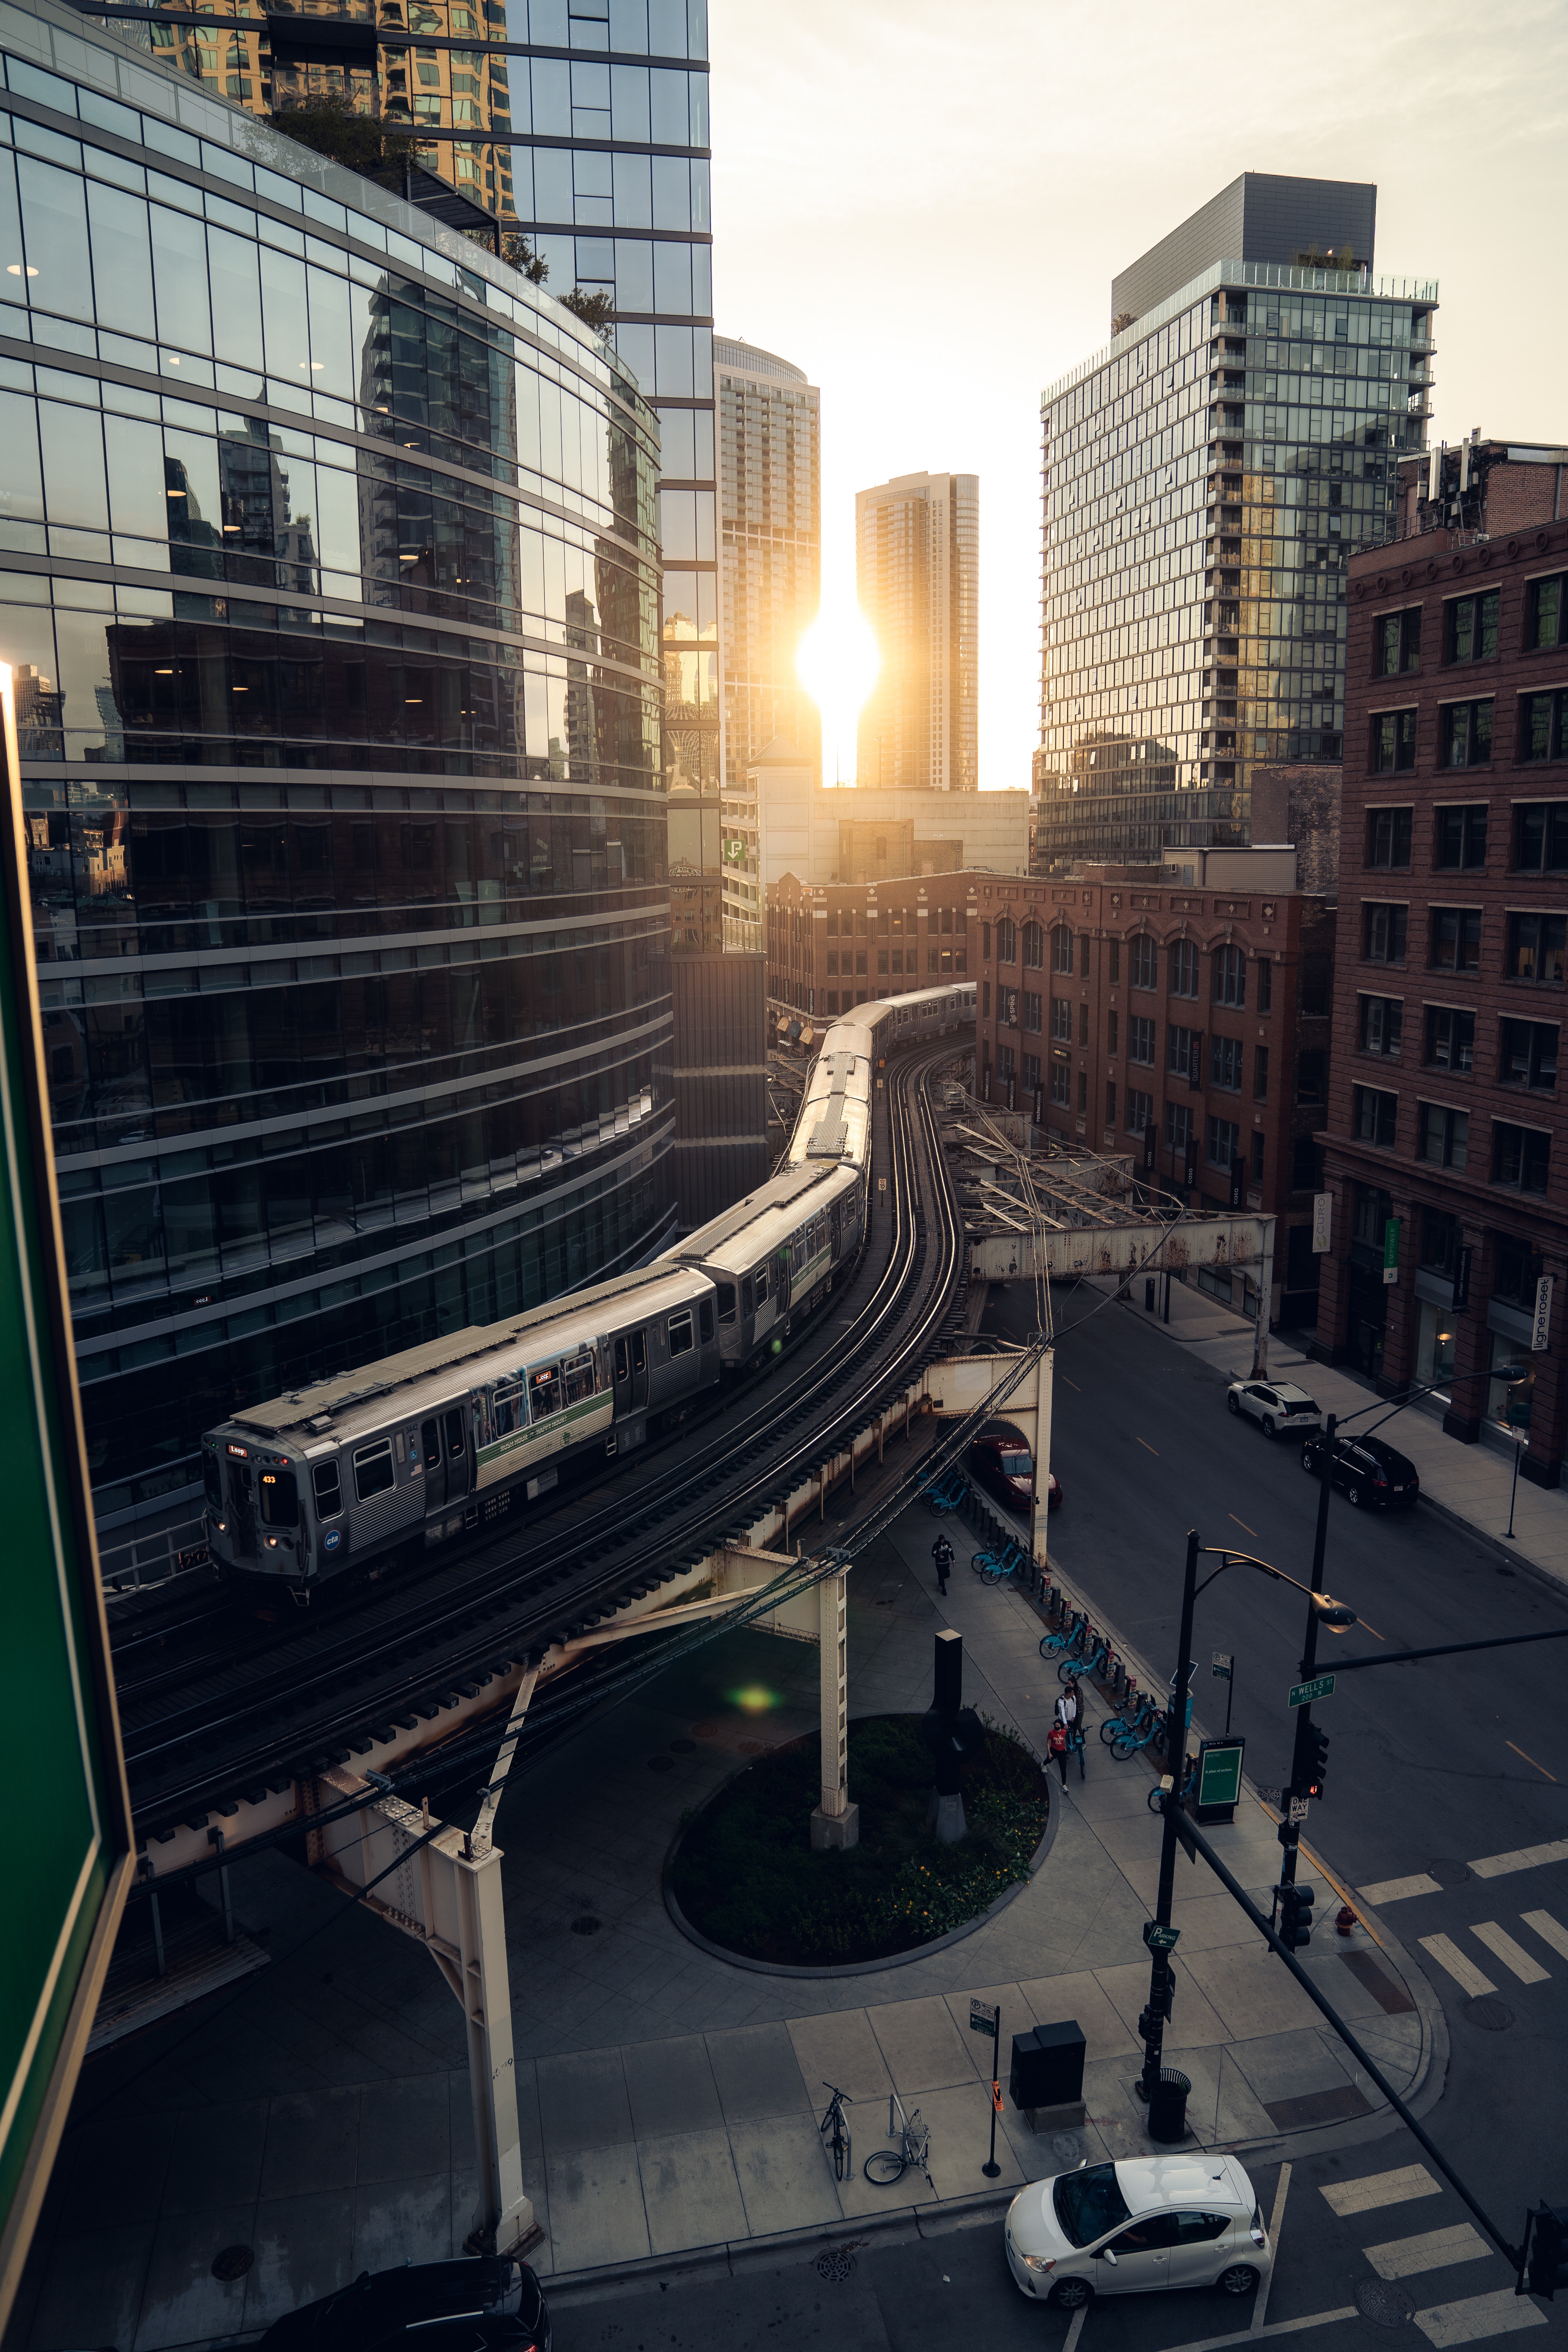
natural, building, skyscraper, sky, cloud, light, infrastructure, tower block, window, tower, urban design, architecture, vehicle, mode of transport, car, neighbourhood, condominium, cityscape, thoroughfare, city, public space, metropolitan area, metropolis, landmark, road, landscape, urban area, facade, mixed use, commercial building, human settlement, tree, van, dusk, zebra crossing, street, intersection, traffic, headquarters, road surface, apartment, downtown, pedestrian crossing, pedestrian, metal, sunset, reflection, roof, evening, town square, lane, night, transport, corporate headquarters, glass, public transport, skyline, junction, winter, daylighting, tourist attraction, plaza